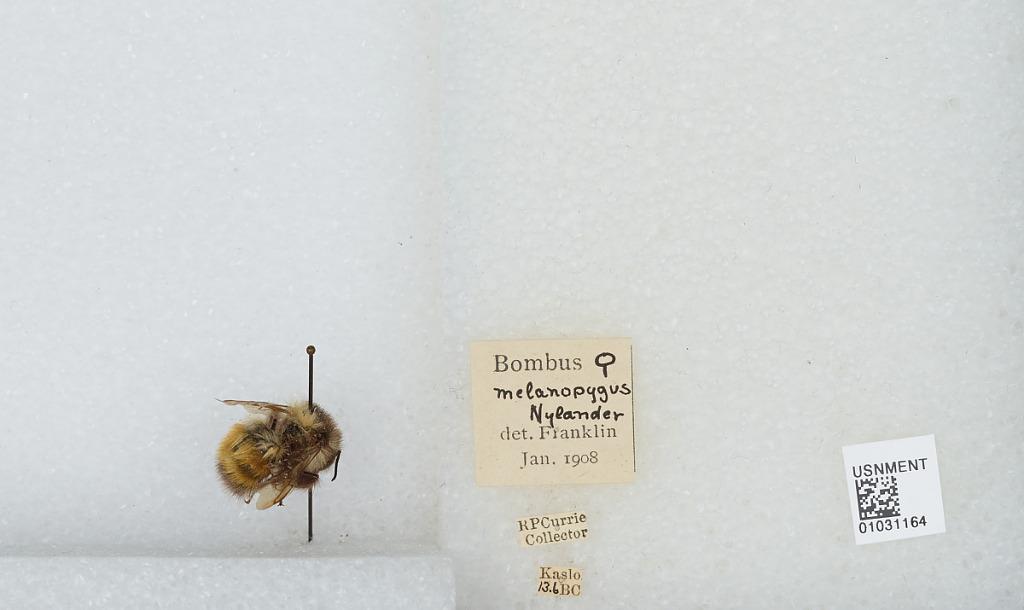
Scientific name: Bombus (Pyrobombus) melanopygus Nylander
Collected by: R. Currie
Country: Canada
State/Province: British Columbia
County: Kootenay
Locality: Kaslo
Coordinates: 49.9133, -116.911
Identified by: Franklin